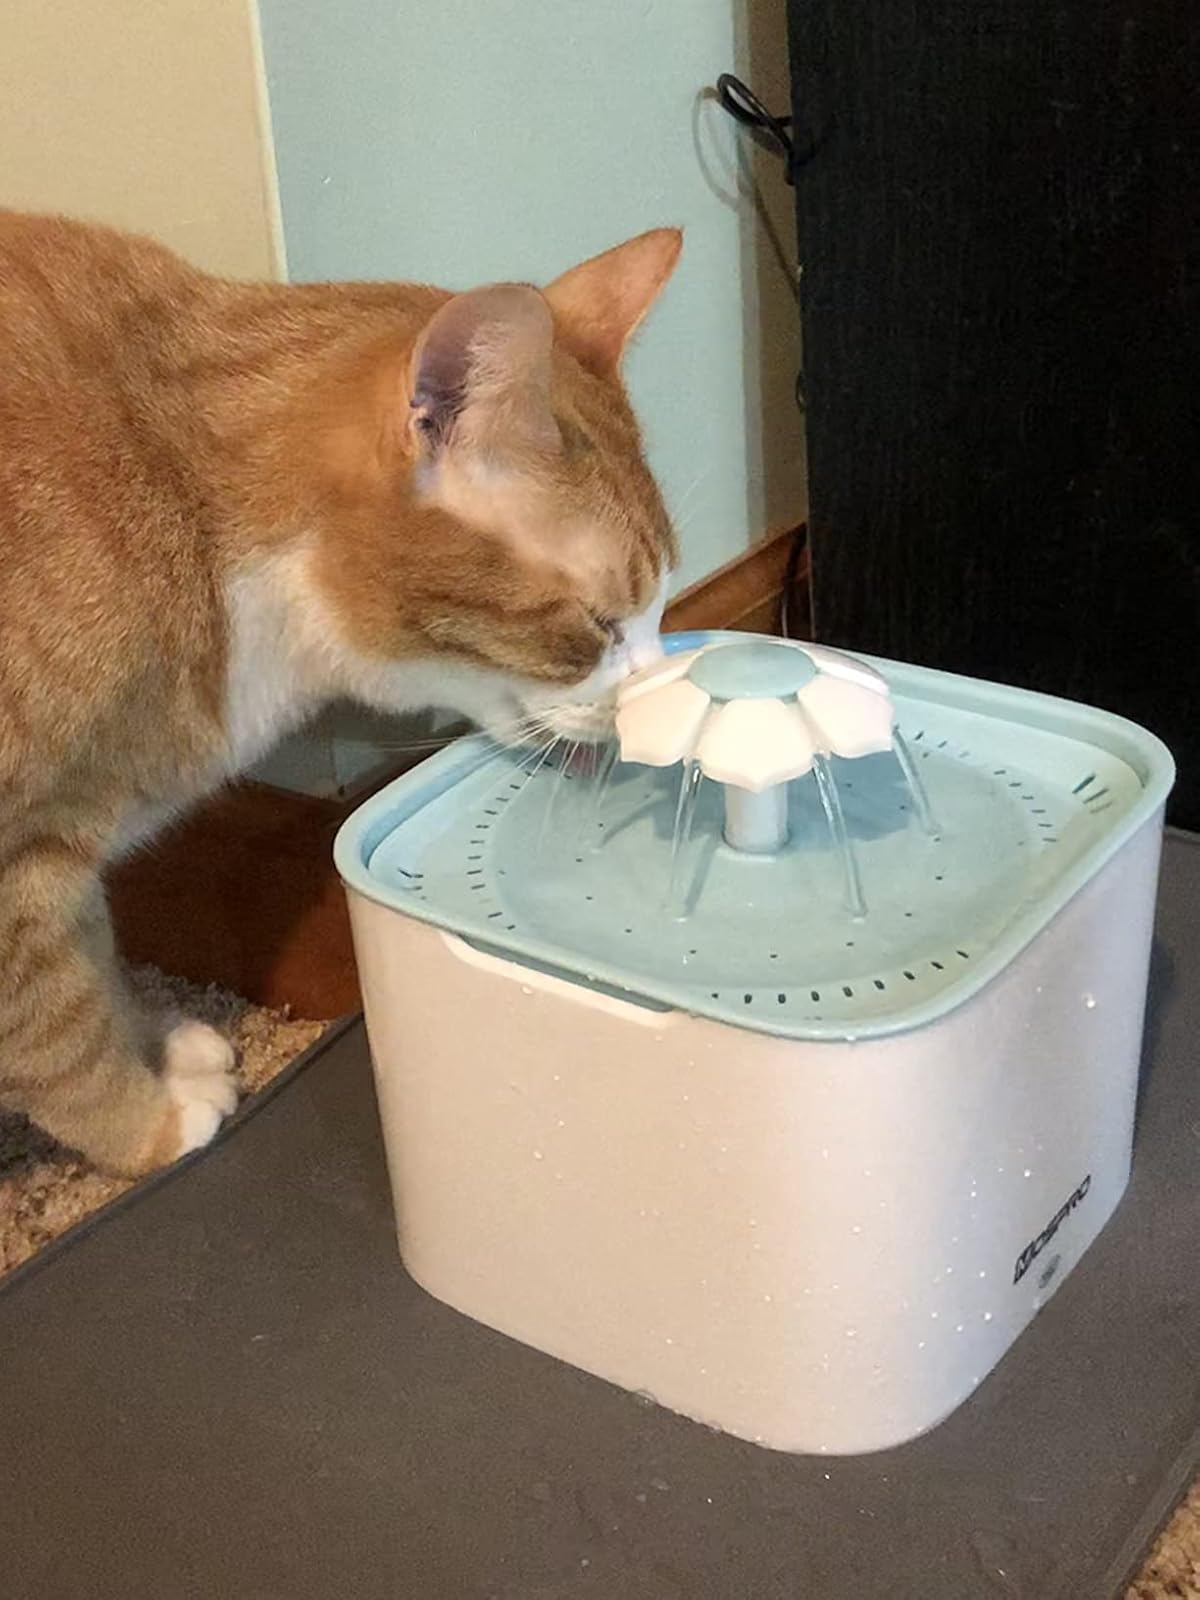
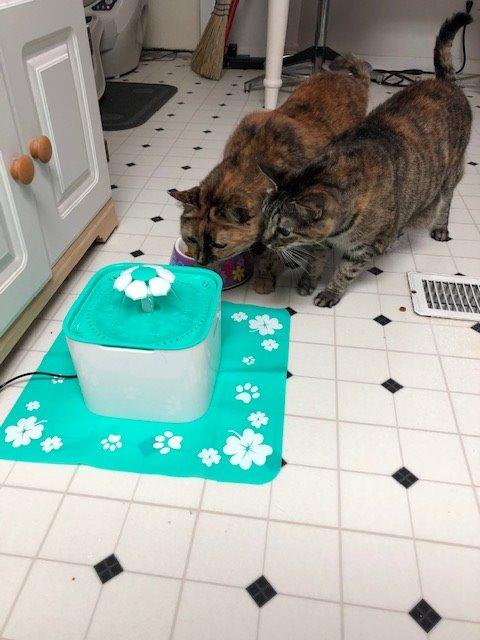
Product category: items_bowl
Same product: no